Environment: real
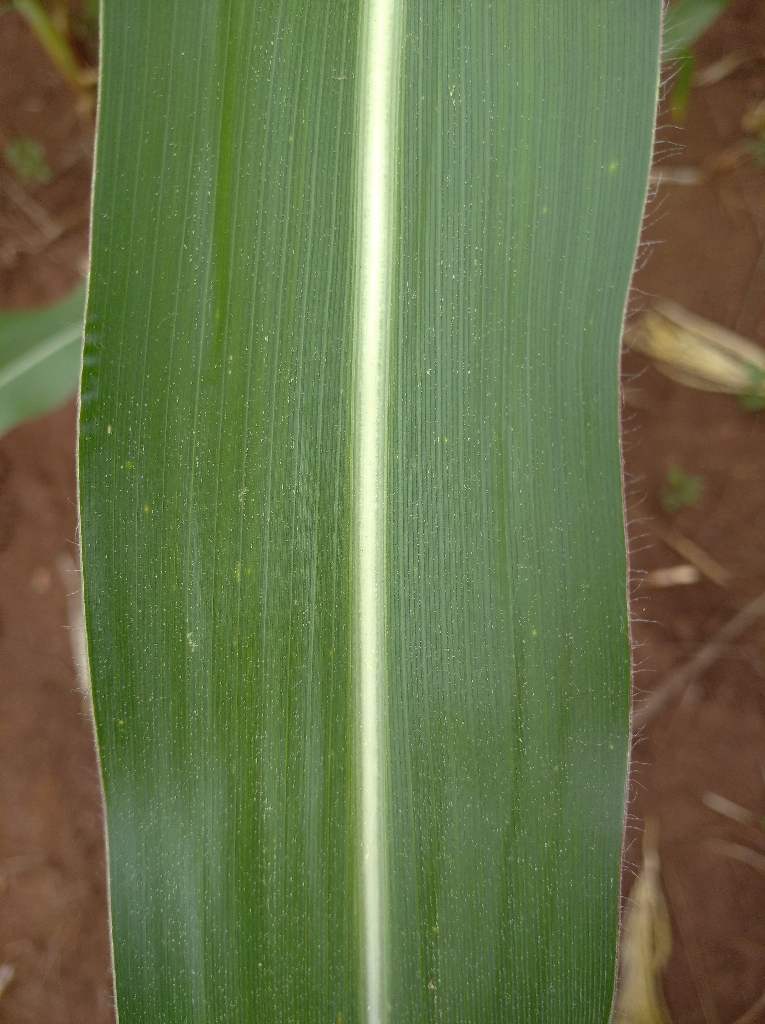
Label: healthy